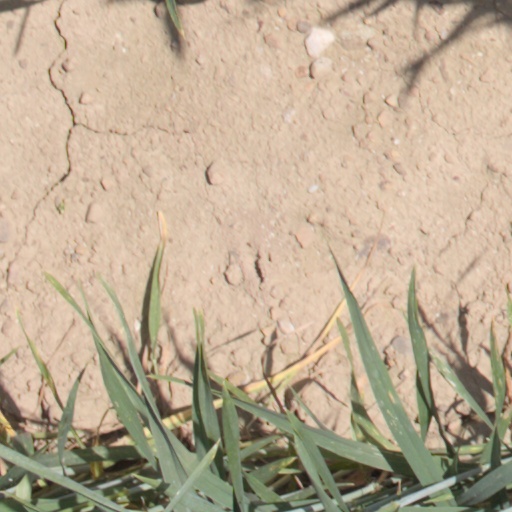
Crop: wheat